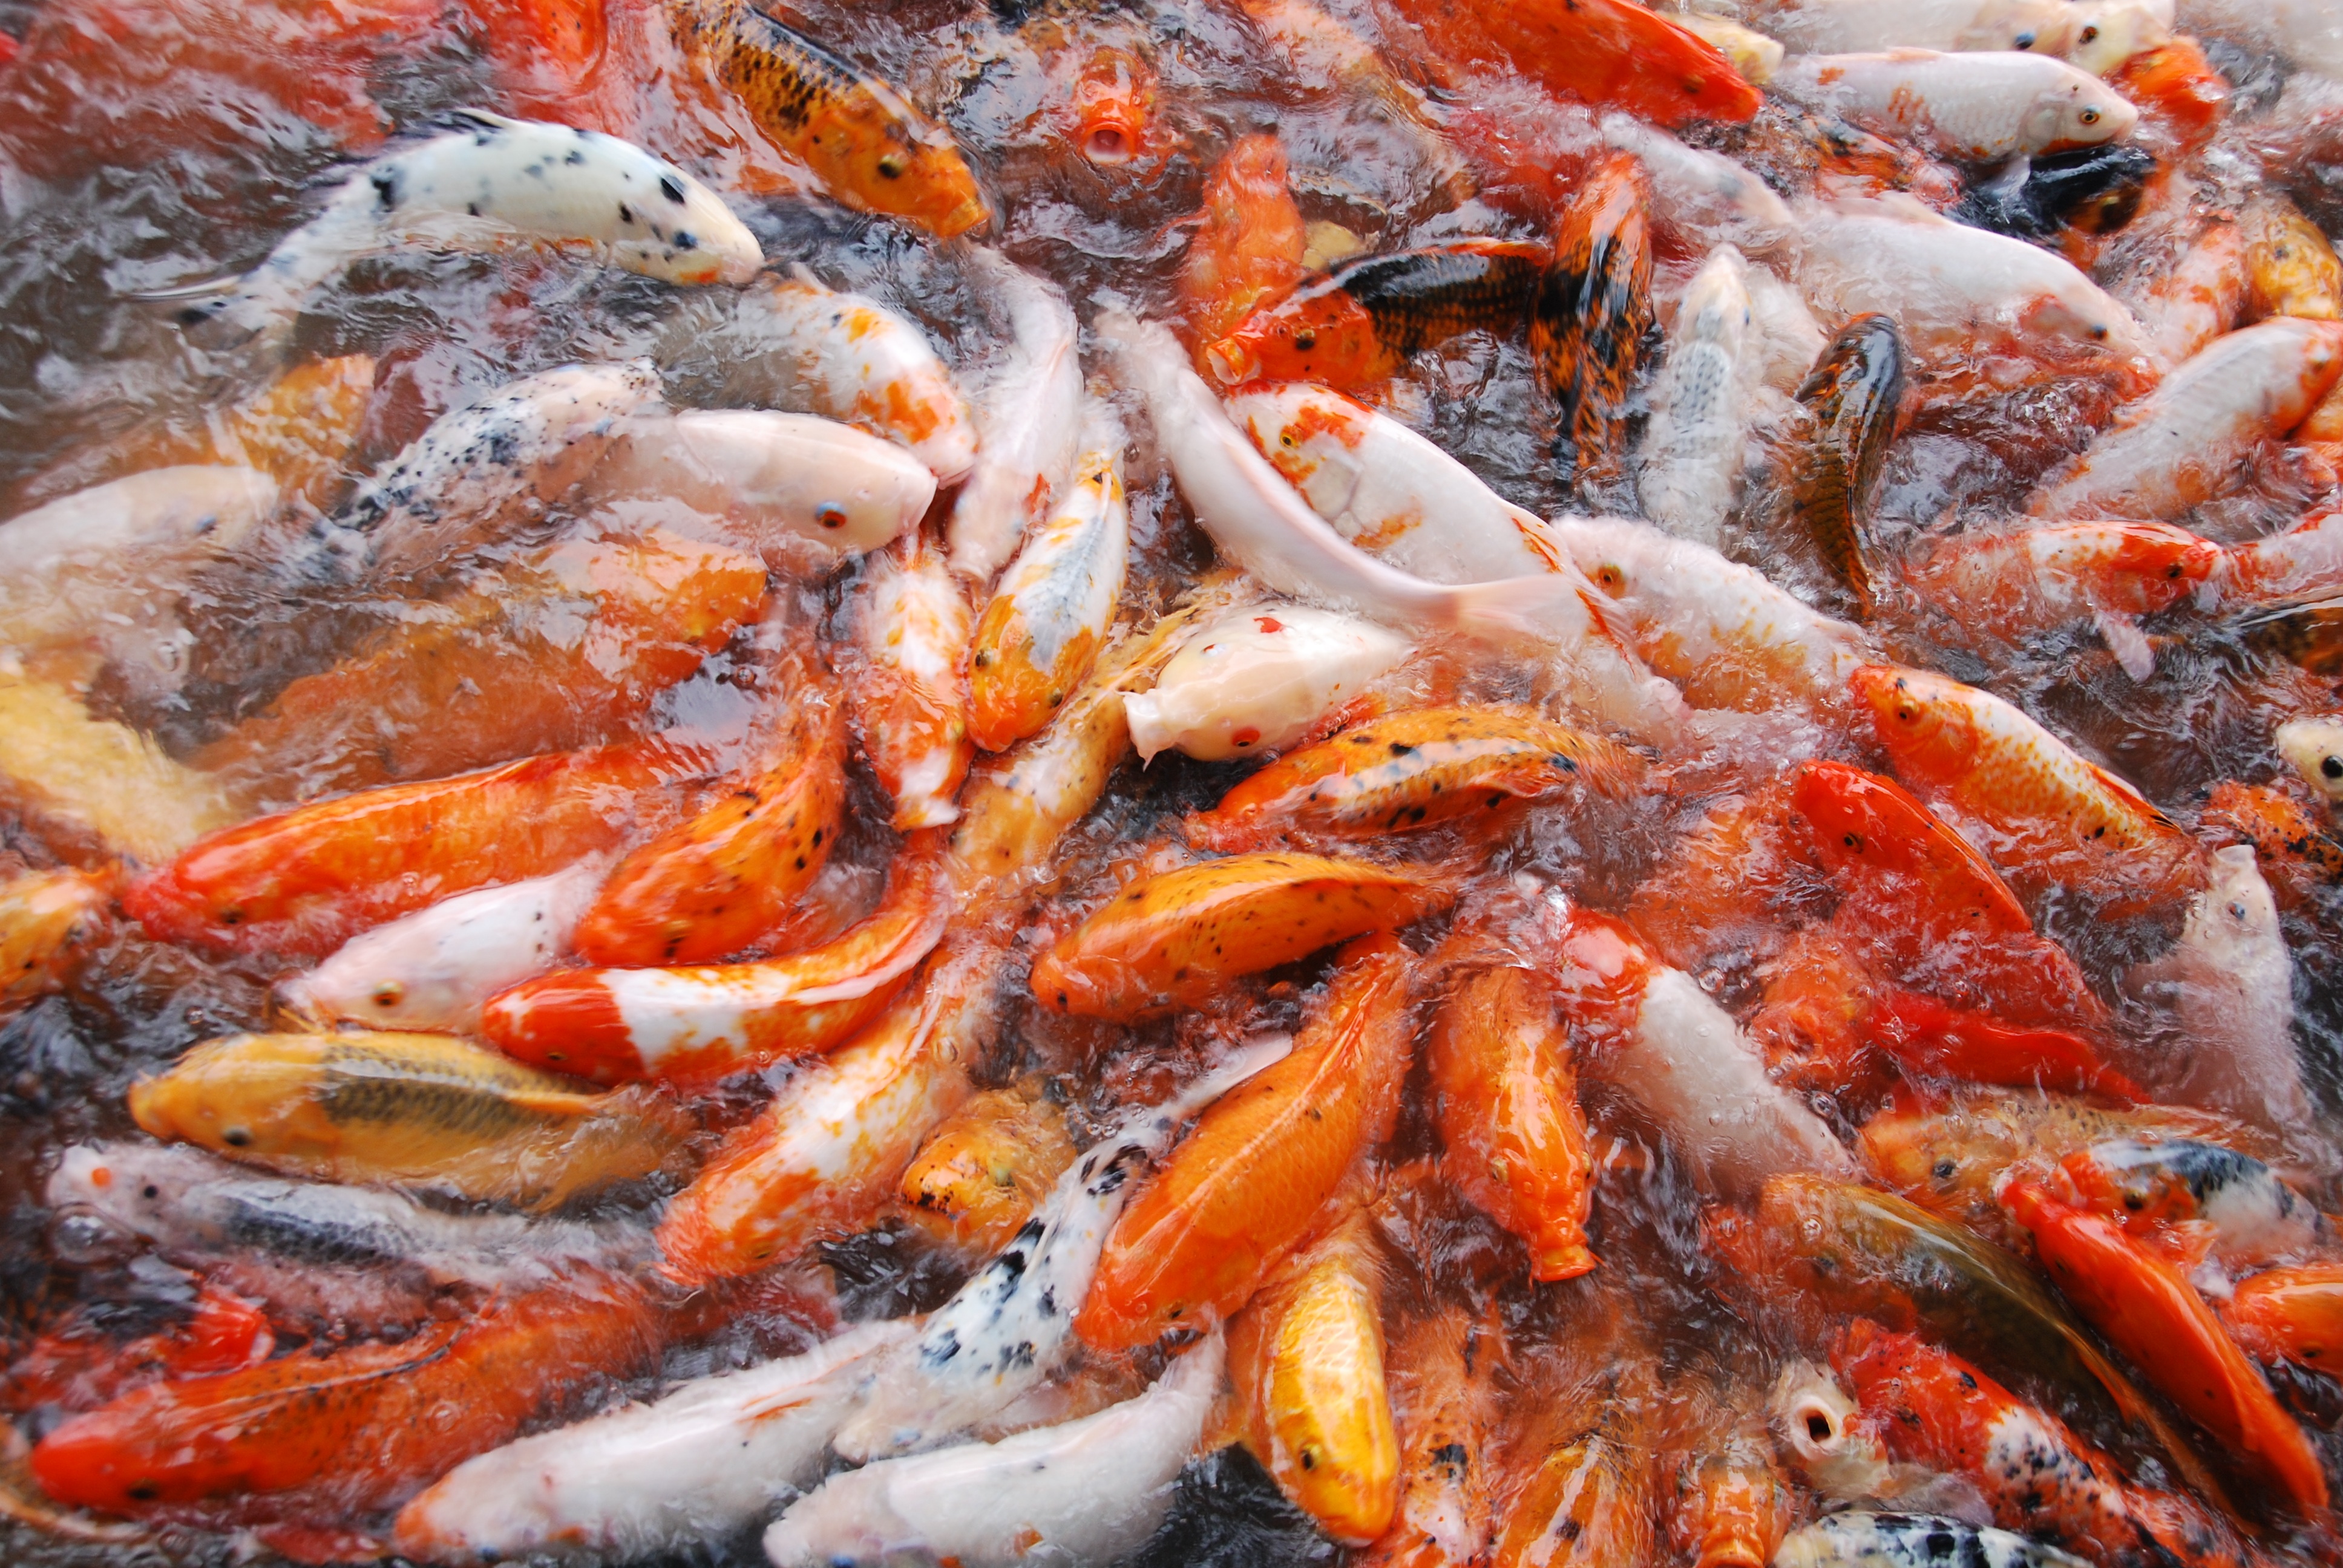
nature, white, animal, pond, asian, orange, dish, food, red, seafood, aquatic, colorful, fish, japan, cuisine, sardine, japanese, koi, carp, oriental, fish pond